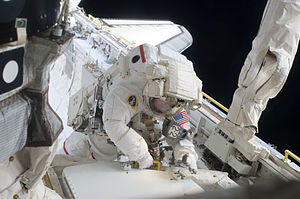
STS-129 / Missionen
STS-129 var rumfærgen Atlantis's 31. og næstsidste rummission og blev indledt med opsendelsen d. 16. november 2009 klokken 14:28 pm EST lokal tid. Atlantis landede d. 27. november 2009 9:44 a.m. EST.